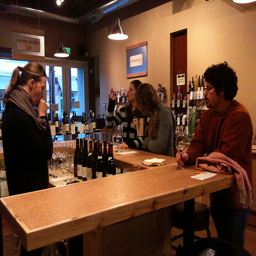
Three people are drinking at the bar as the bar tender stands near.
The woman behind the bar has a cold
Several men and women drinking wine at a wine bar.
a number of people sitting at a bar with wine glasses
People sit at the bar while the bartender looks at wine.